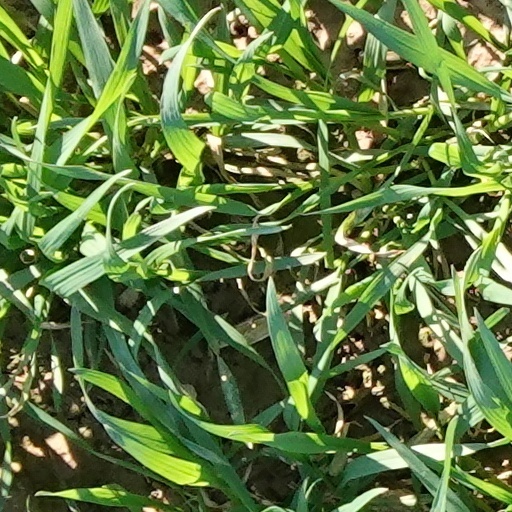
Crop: wheat